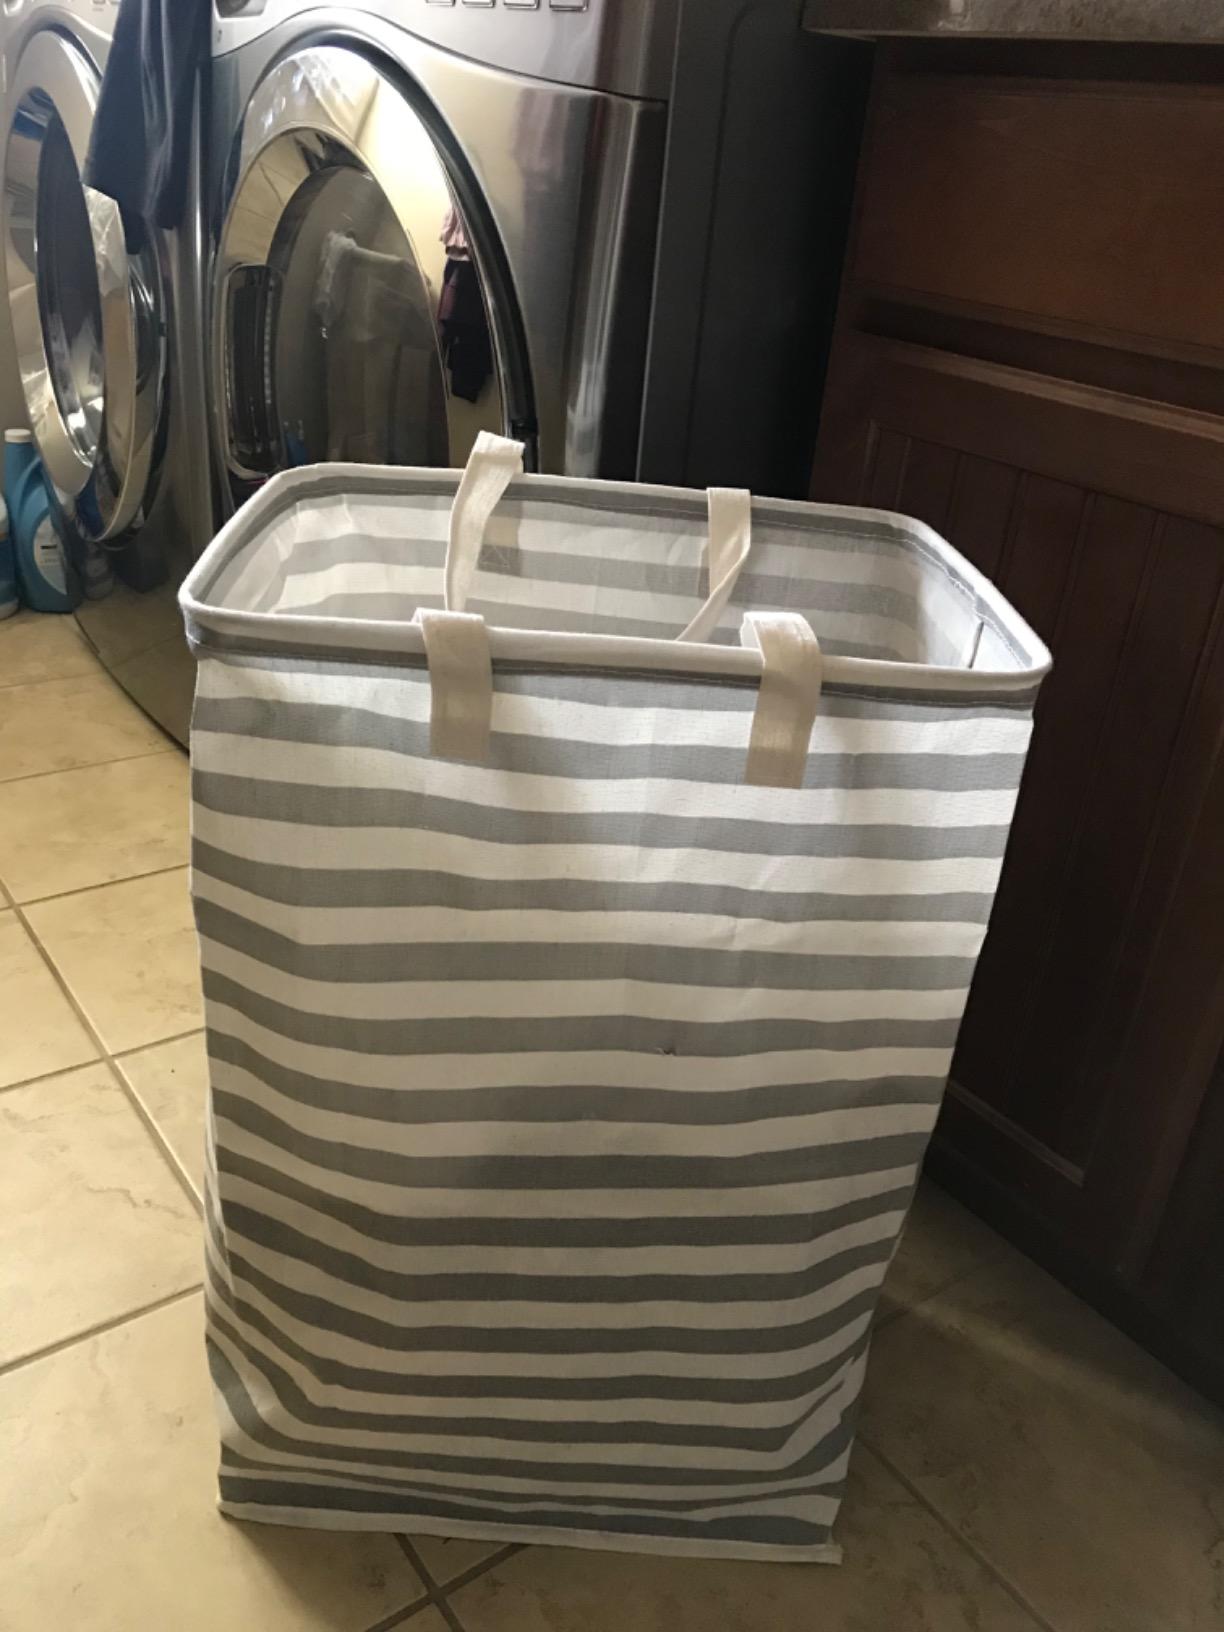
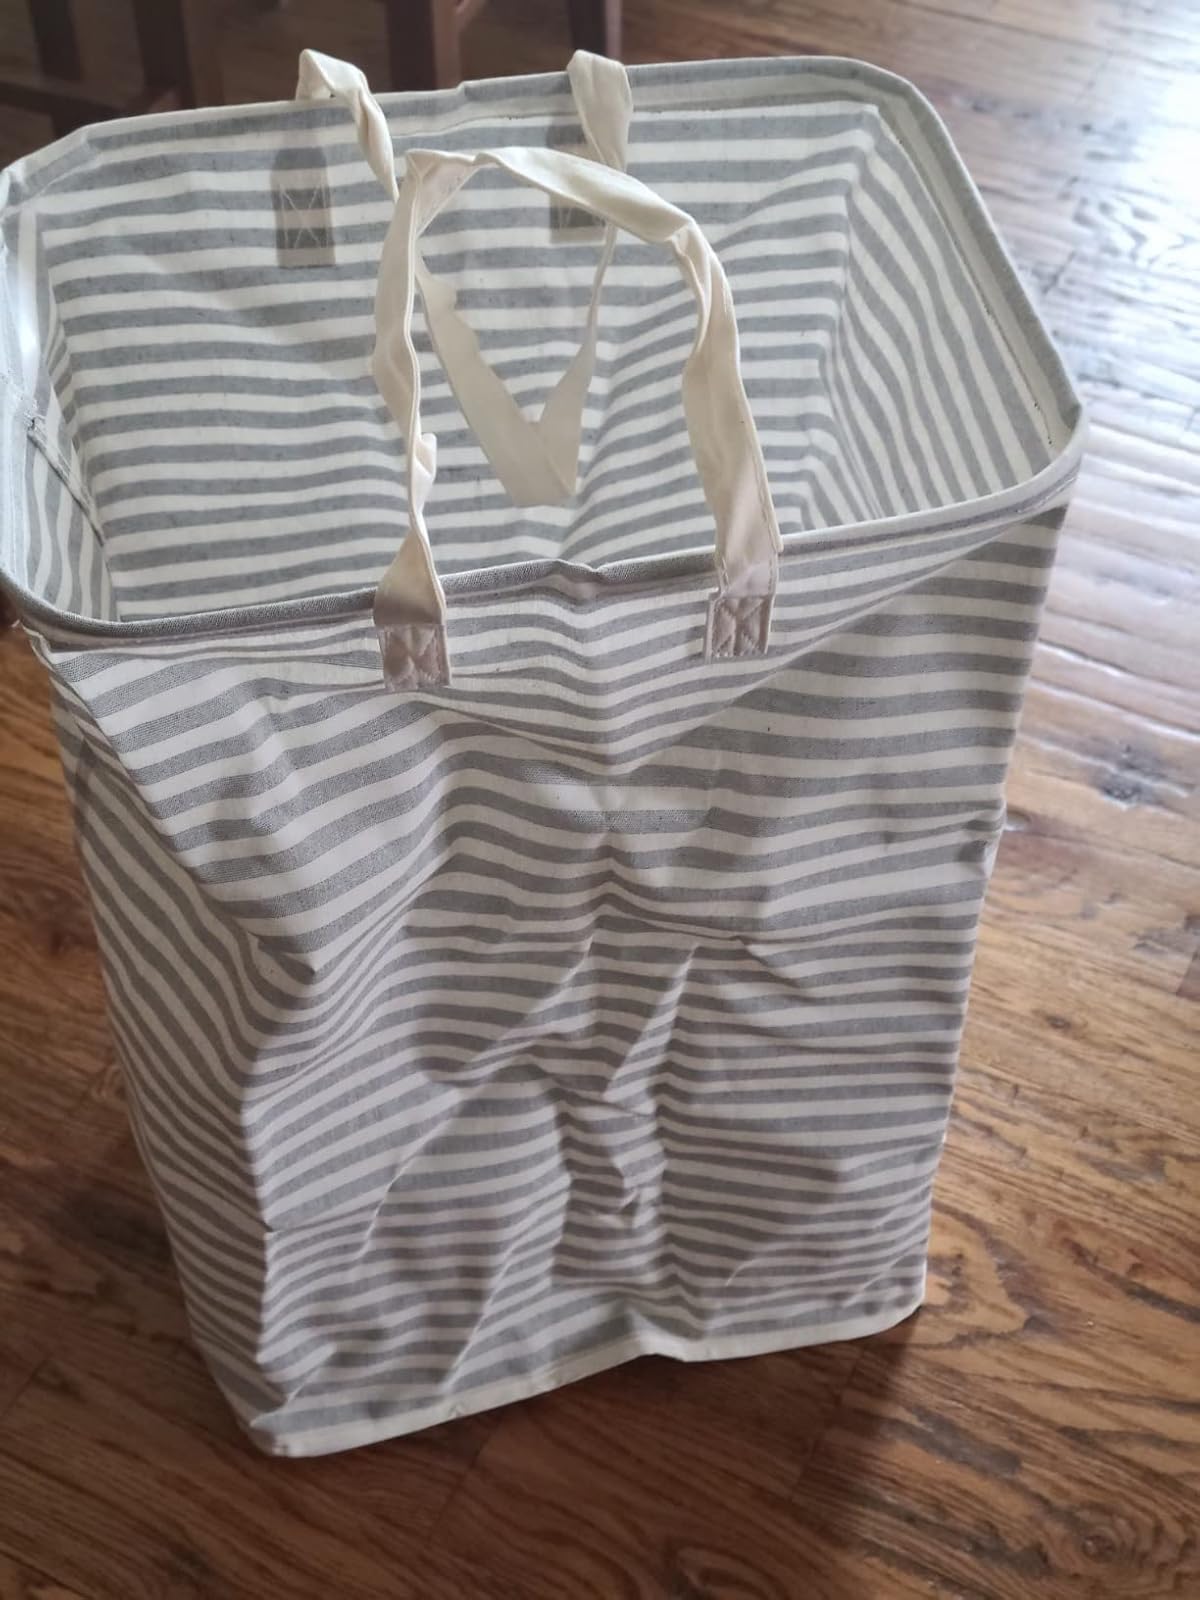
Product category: items_hamper
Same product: no